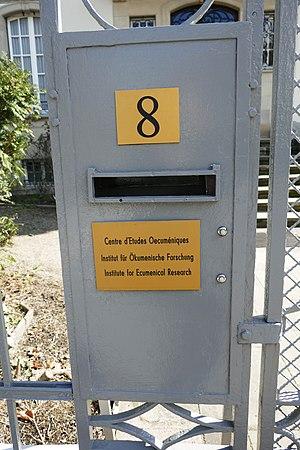
Centre d'études œcuméniques. 8, rue Gustave-Klotz. Strasbourg.
Le Centre d’études œcuméniques est un organisme d'études et de recherches chrétien à vocation œcuménique, fondé en 1965 à Strasbourg, où se trouve son siège.